Kansas City Ballet

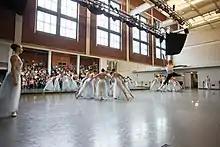
The Kansas City Ballet's downtown studio

One of Carney's first initiatives at KCB in fall 2013 was the establishment of a Second Company program under the auspices of the KCB School. Carney saw the Second Company, comprising post-graduation trainees and emerging professional dancers, as an important bridge and connector between KCB's school programs and the professional company. Carney concurrently began a concerted effort to expand KCB's repertory, introducing a series of full-length classical ballets as well as more modern works from established choreographers.